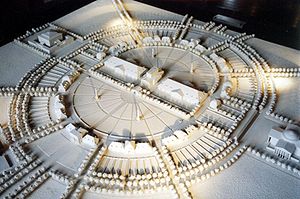
De kongelige saltværker i Arc-et-Senans
Model som tydelig viser at anlægget skulle repræsentere en verdensorden med et magtcentrum
De kongelige saltværker i Arc-et-Senans, i skoven Chaux nær Besançon i Frankrig er et arkitektonisk projekt fra oplysningstiden.